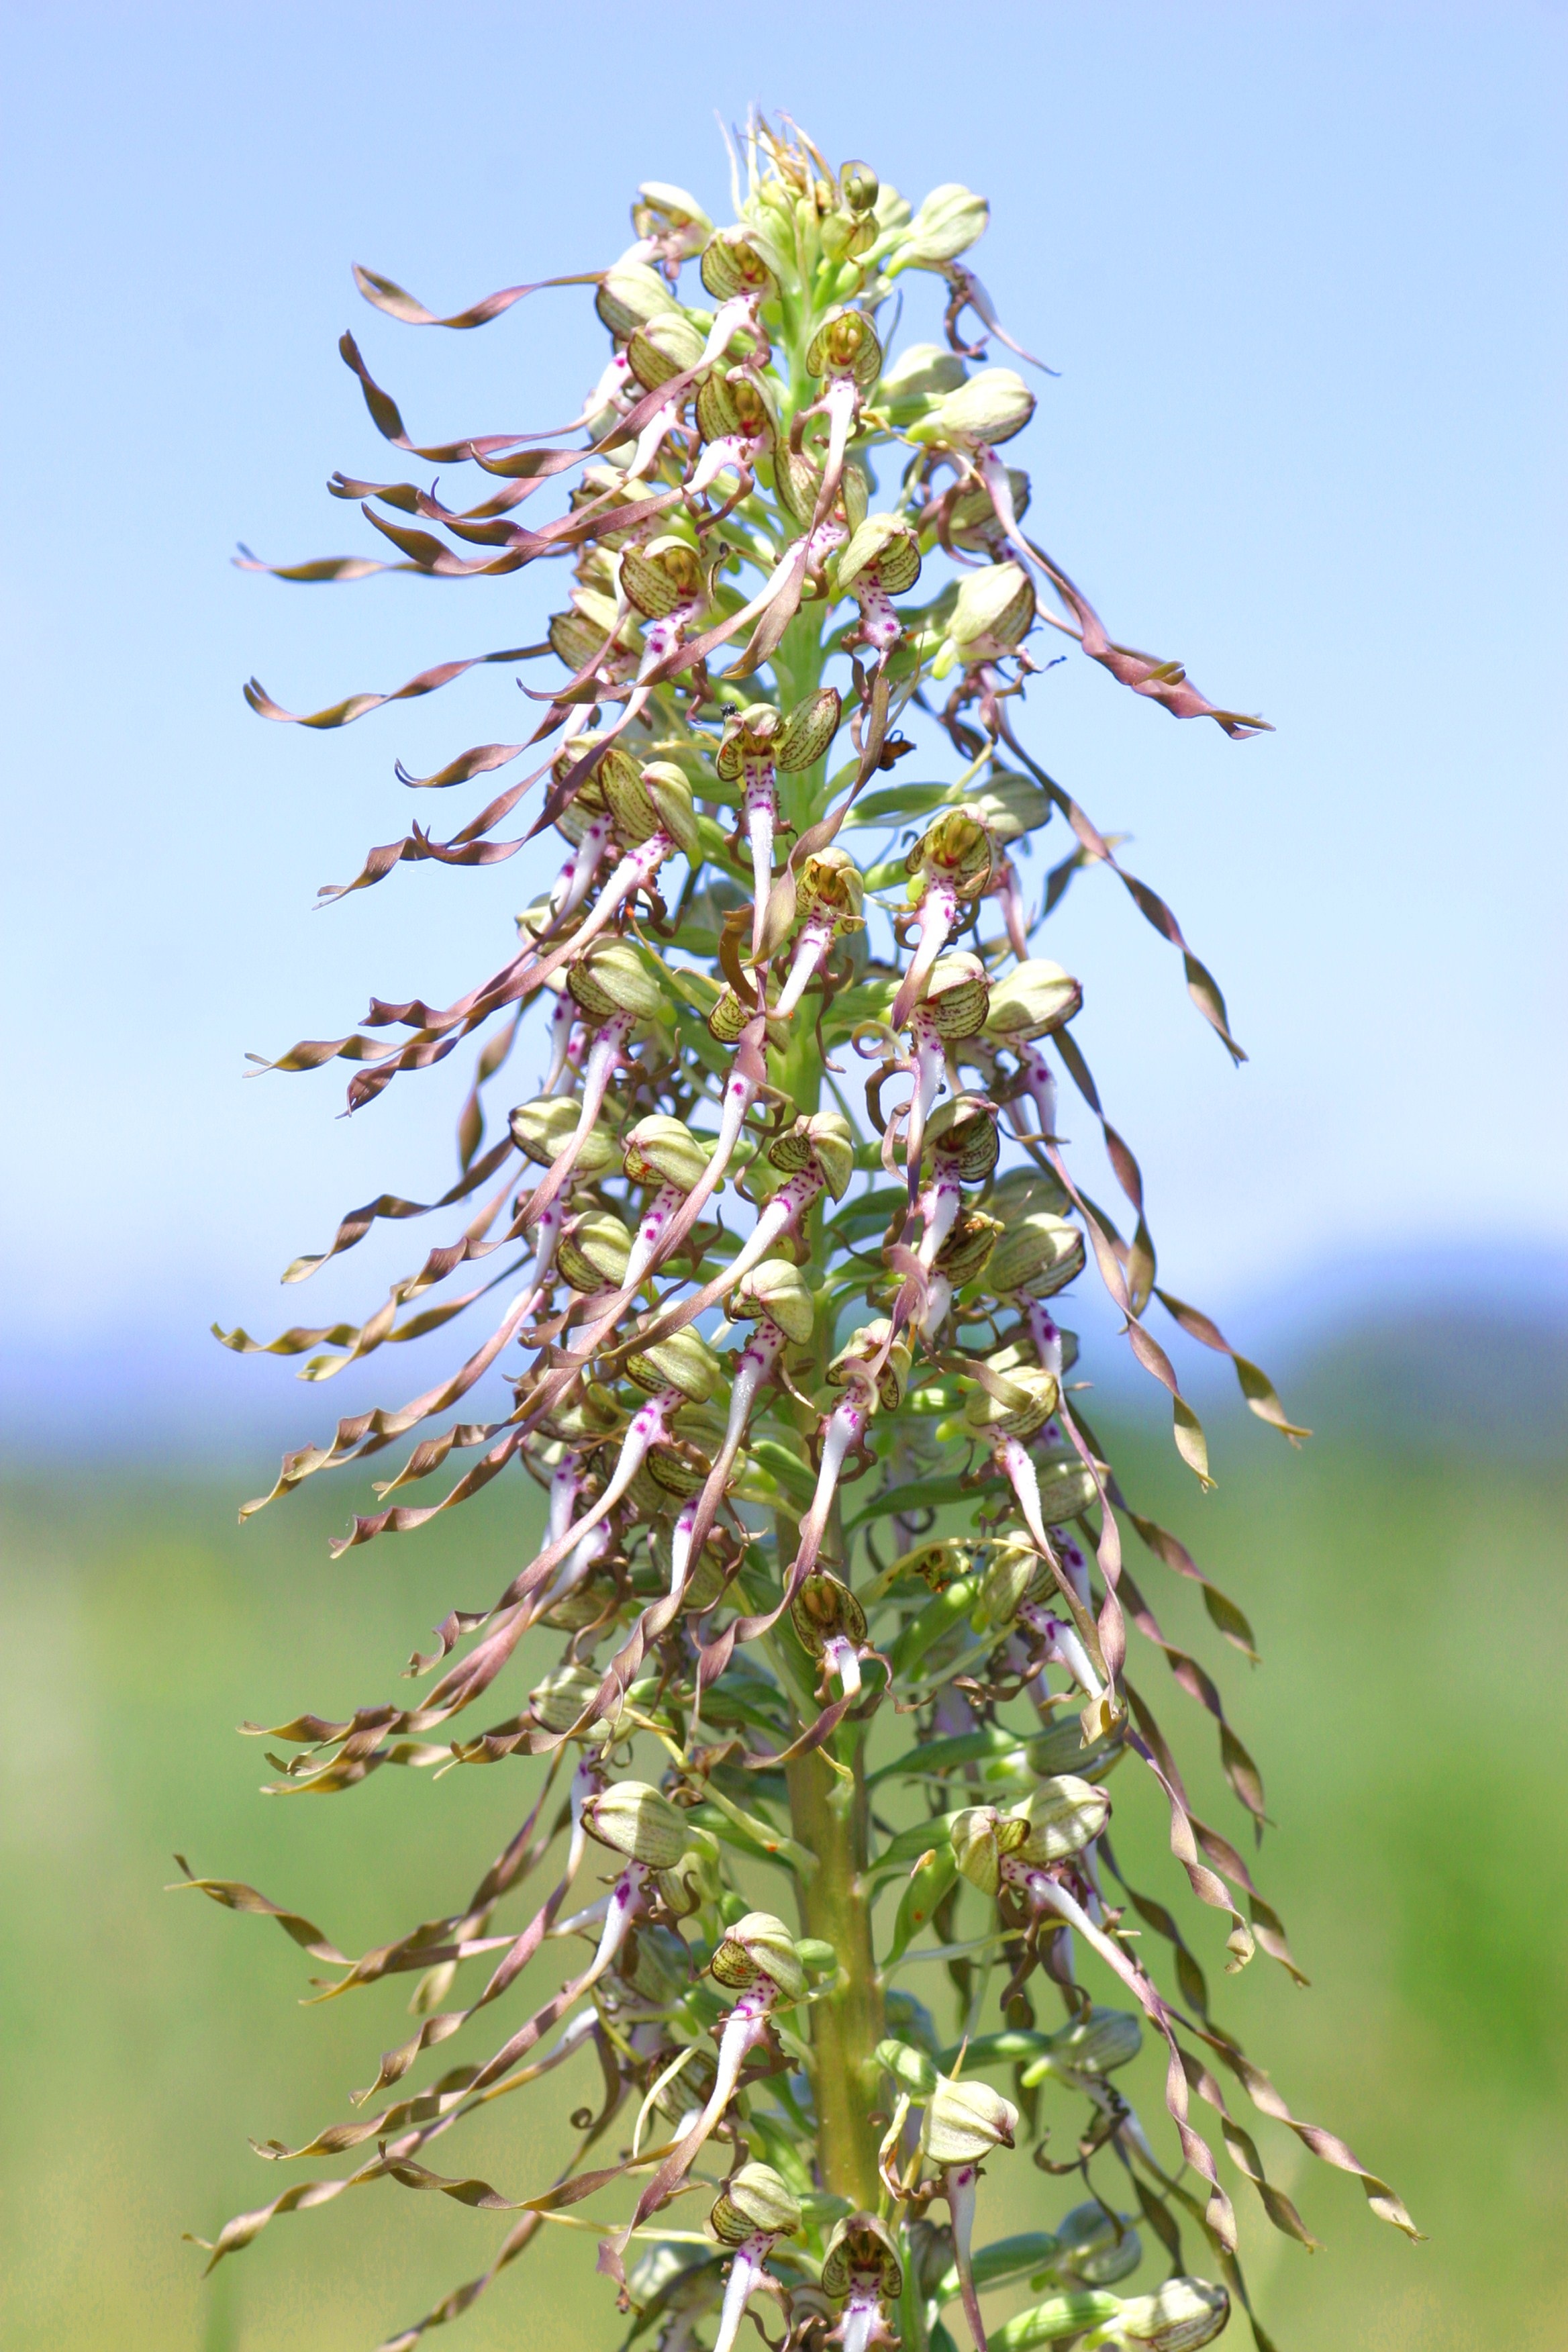
tree, branch, blossom, plant, leaf, flower, produce, botany, flora, orchid, wildflower, shrub, flowering plant, orchis goat, clape, woody plant, land plant